1964 World 600

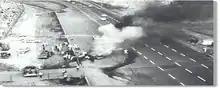
The crash that hospitalized Fireball Roberts before he died of pneumonia 6 weeks later.

Bobby Keck finished 14th in that race (in a 1963 Ford) but he was unable to start the 600 and his car was withdrawn, with Pete Stewart taking the last starting position as the first alternate starter. Major Melton finished 16th in that race driving a 1963 Dodge and was the second alternate.